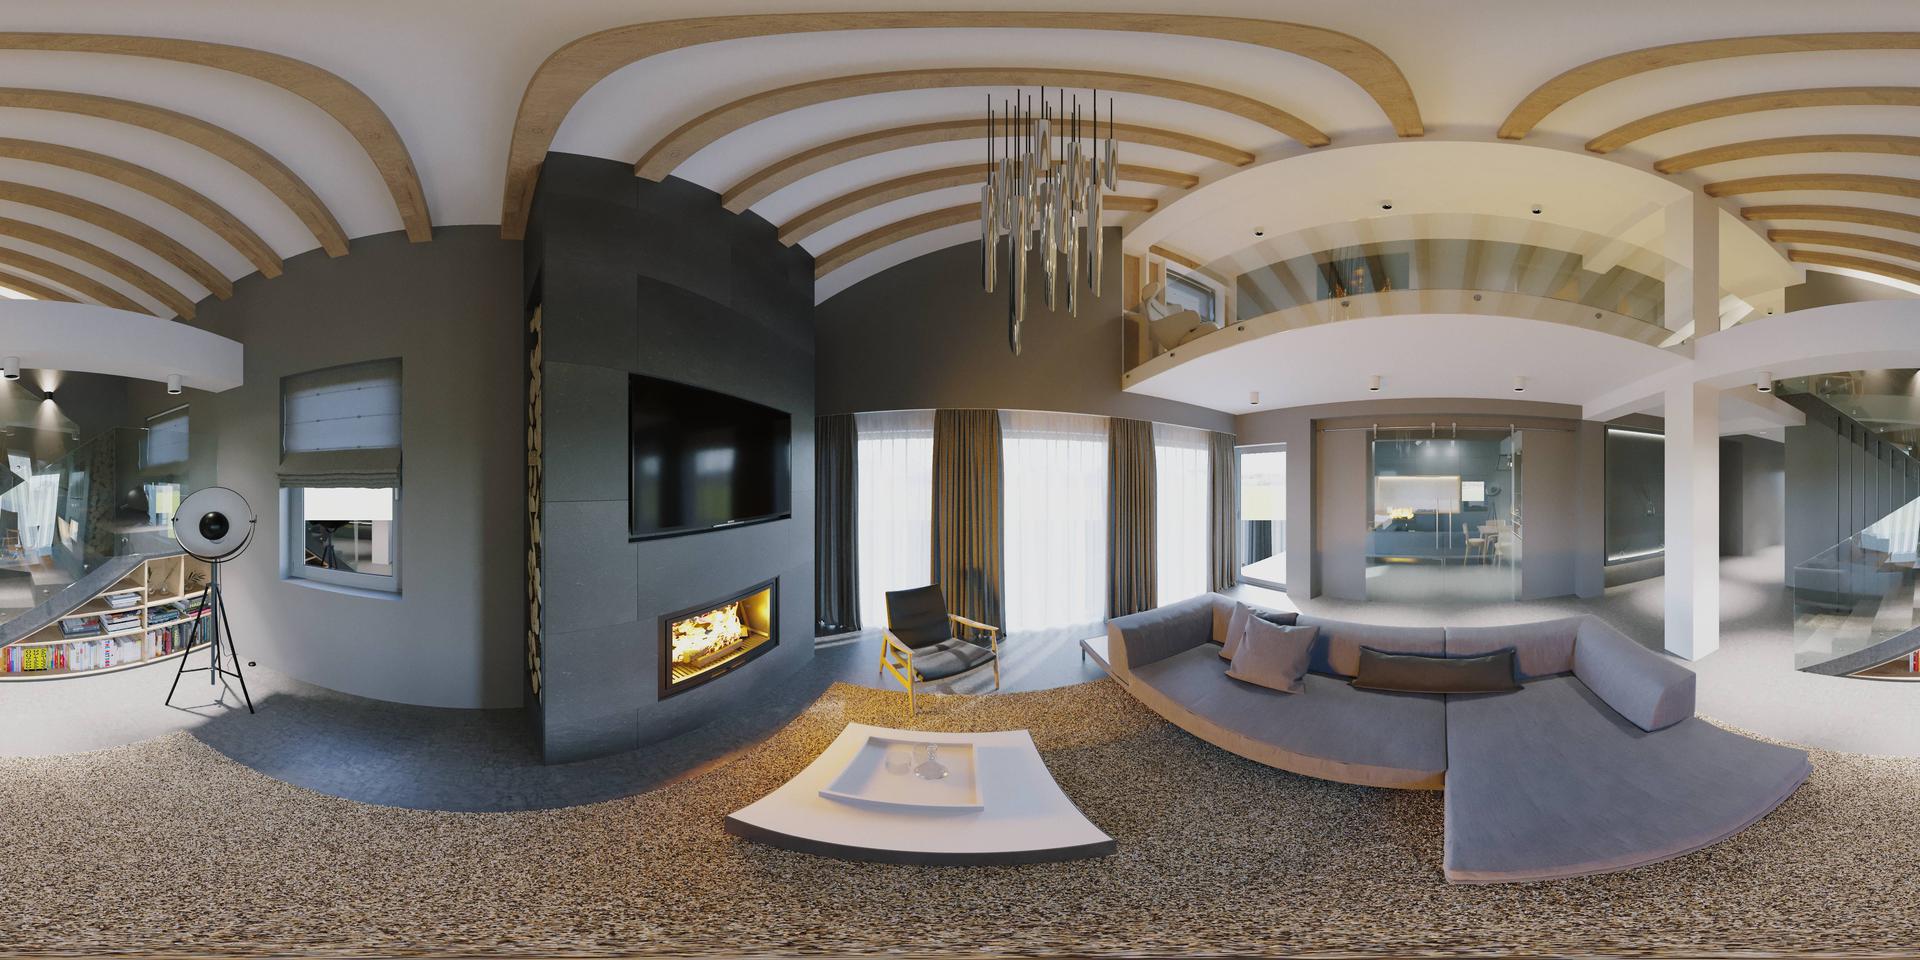
Referred object: the backrest chair in front of the TV set

Referred object: turn slightly left to find the wooden-frame armchair that is by the curtains

Referred object: the armchair opposite the sofa